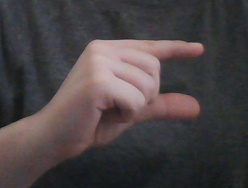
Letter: dal